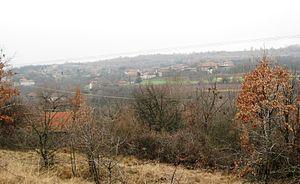
Lozane est un village de Serbie situé dans la municipalité de Bojnik, district de Jablanica. Au recensement de 2011, il comptait 28 habitants.